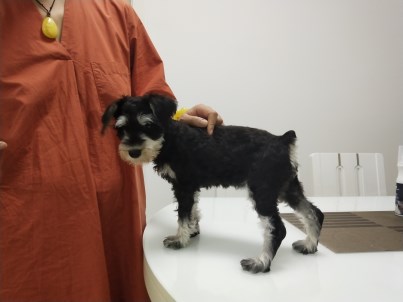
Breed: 2342-n000102-miniature_schnauzer